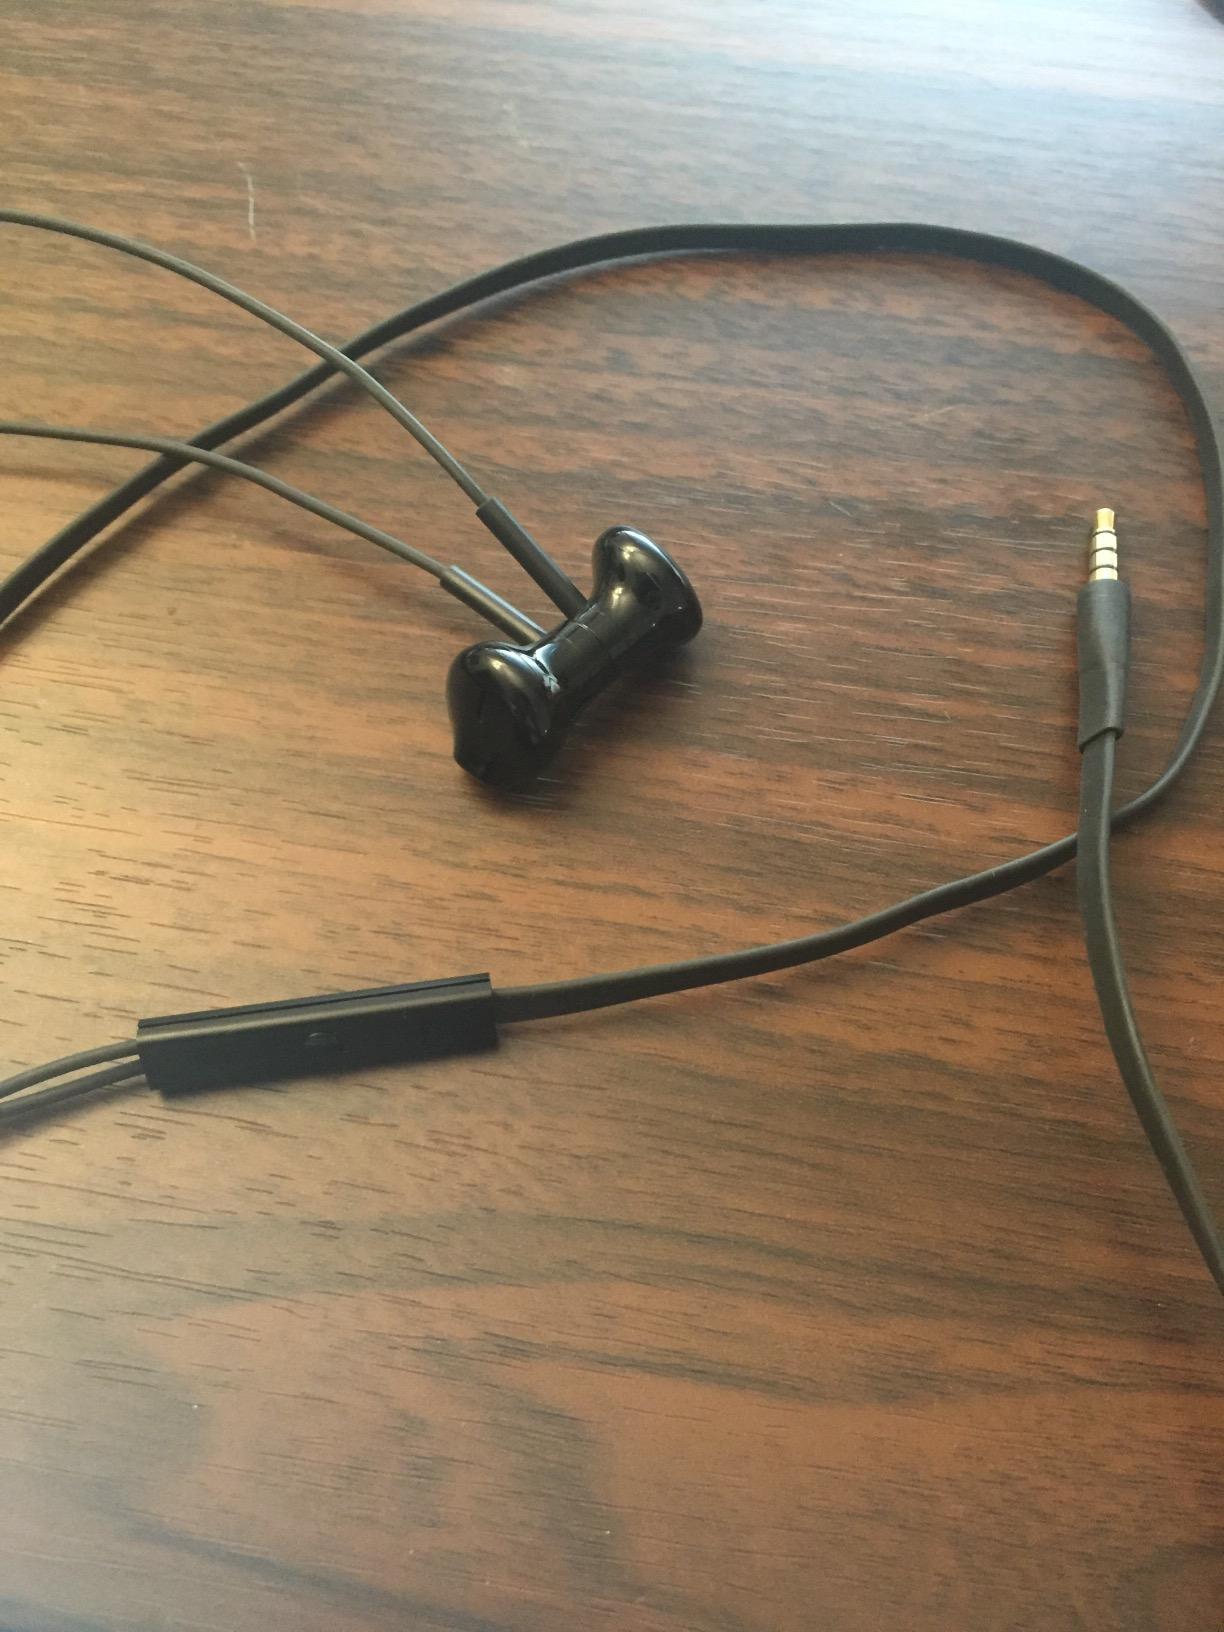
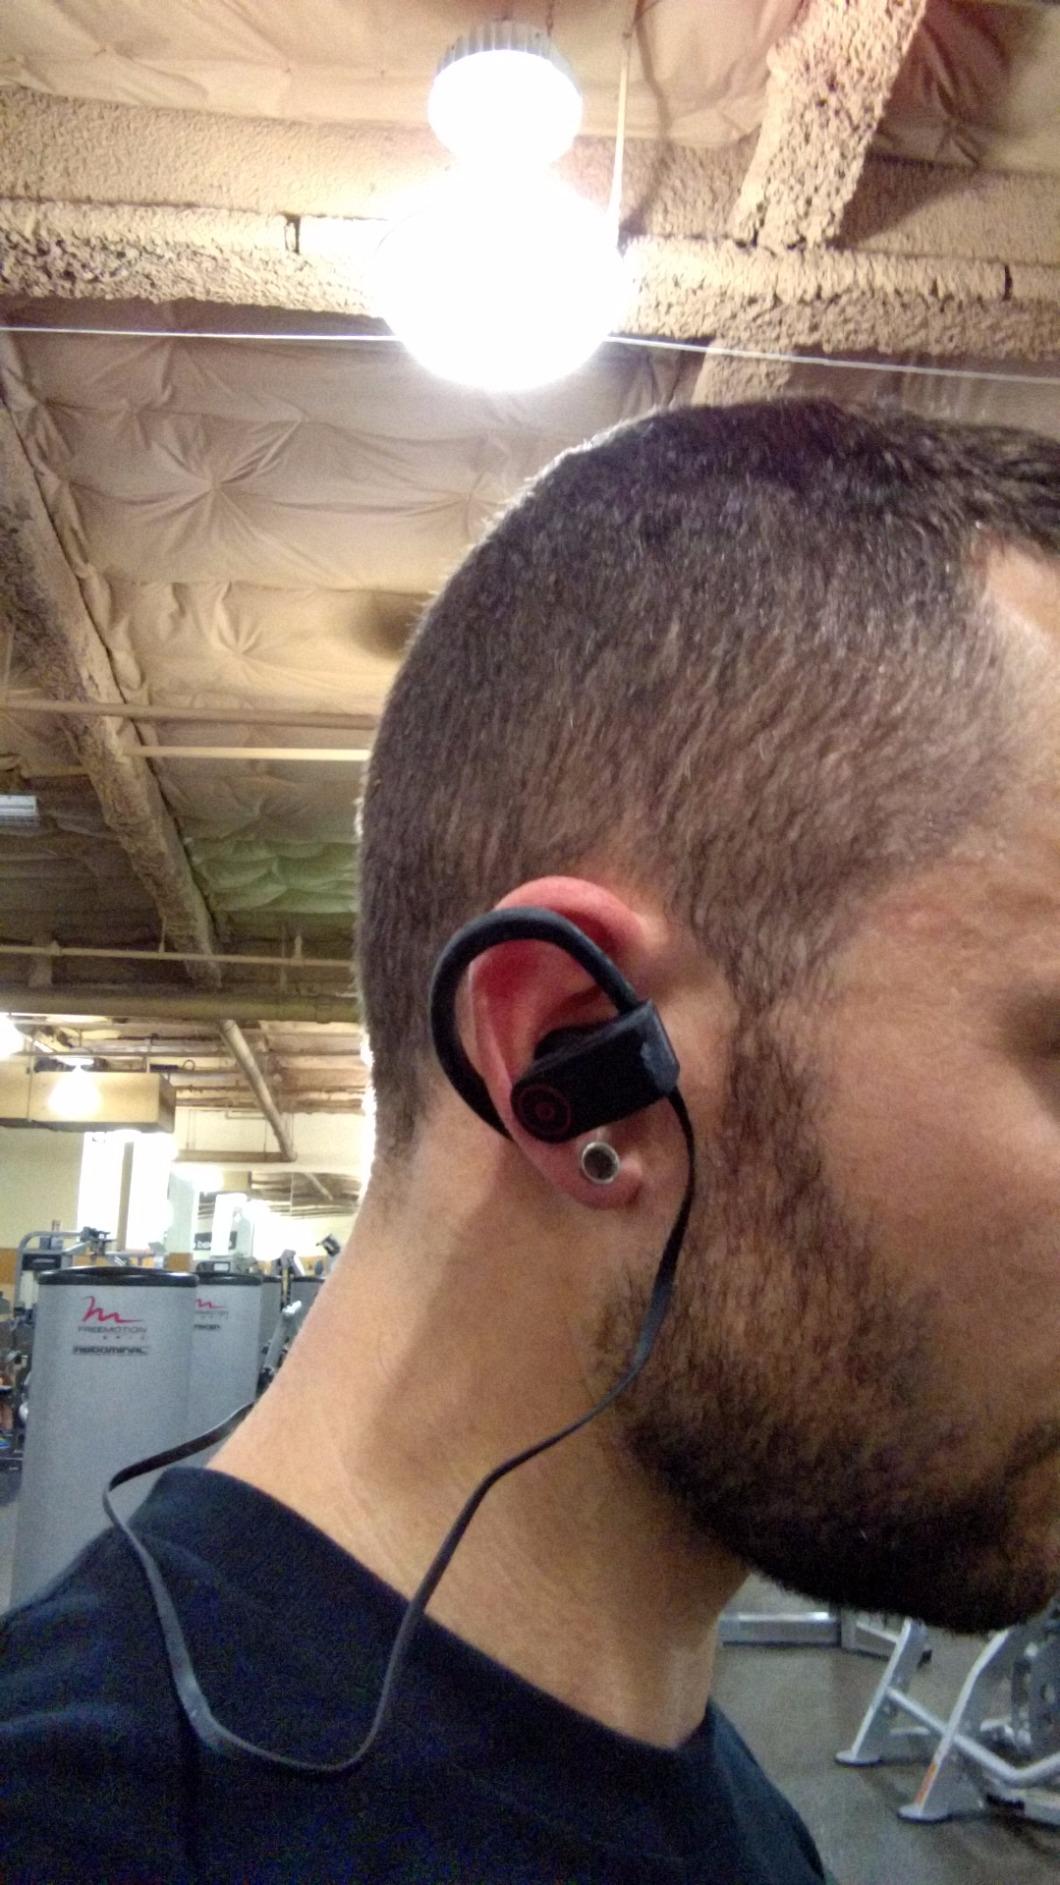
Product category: headphones
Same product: no